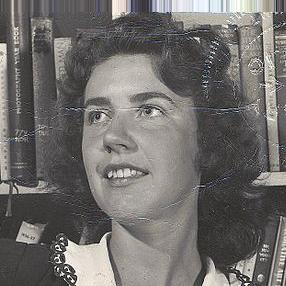
Age: 29